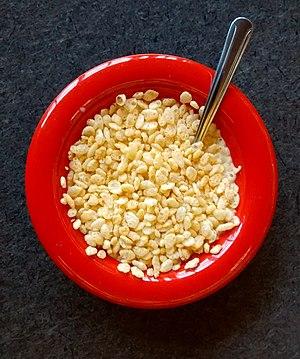
Rice Krispies est une marque de céréales du petit déjeuner qui est produit par Kellogg's depuis 1928. C’est à base de riz sucré, mixé, soufflé en forme de grain de riz et grillé. Les parois internes de ces « grains de riz » soufflés sont très fines, ce qui fait que lorsqu’elles sont mélangées avec du lait ou du jus de fruit, elles éclatent, ce qui produit le fameux « Cric! Crac! Croc! ».